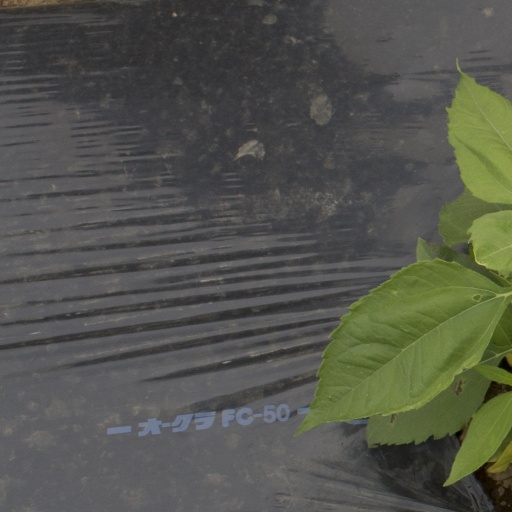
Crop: Jerusalem artichoke